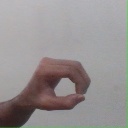
अक्षर: औ